Precociality and altriciality

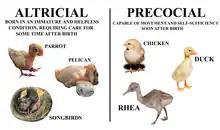
A diagram of altricial and precocial bird species

Precocial species in birds and mammals are those in which the young are relatively mature and mobile from the moment of birth or hatching. They are normally nidifugous, meaning that they leave the nest shortly after birth or hatching. Altricial species are those in which the young are underdeveloped at the time of birth, but with the aid of their parents mature after birth. These categories form a continuum, without distinct gaps between them.